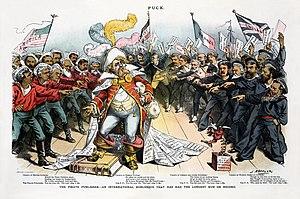
Cette illustration de Joseph Ferdinand Keppler a été publiée en février 1886 dans le magazine satirique Puck. Il s'agit d'un commentaire sur l'état juridique du copyright qui, avant un traité signé en 1911, n'offre habituellement aucune protection aux auteurs étrangers et à leurs oeuvres. Dans l'illustration, des auteurs allemands, norvégiens, français, anglais et américains entourent un éditeur qui republie leurs dernières oeuvres sans paternité ou redevances dans un pays étranger, ce qu'autorisent les lois internationales de cette époque. Les noms des auteurs caricaturés apparaissent sur leur chapeau ou une affiche à proximité